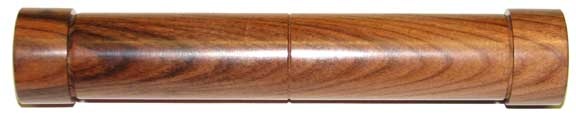
Pisoni Contrabassoon Easel Ebony - Model 35
Brand: Pisoni
Pisoni ebony Contrabassoon easel.
Category: Arts & Entertainment > Hobbies & Creative Arts > Musical Instrument & Orchestra Accessories > Woodwind Instrument Accessories > Bassoon Accessories > Bassoon Parts > Bassoon Small Parts